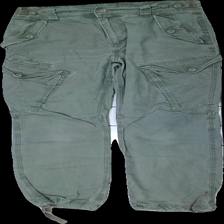
View: front
Type: Trousers
Category: Ladies
Brand: Not in the list
Brand text on label: Warp
Colors: Green
Material: 100% cotton
Cut: Regular
Size: XS
Season: Autumn
Damage: Stretch marks
Damage location: top center
Price range: <50
Recommended usage: Export